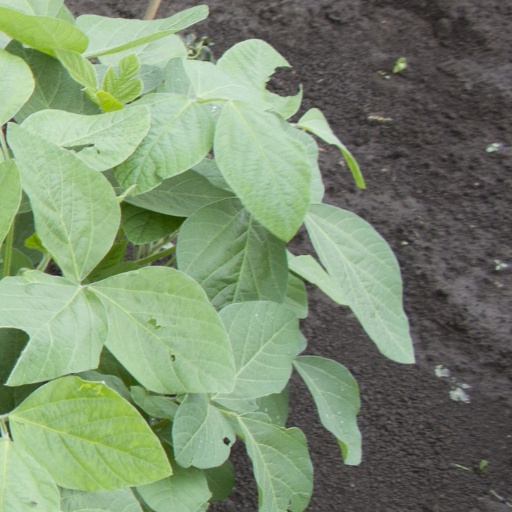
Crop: soybean